Landscape architect

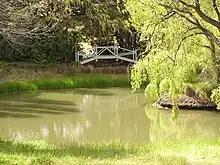
Markdale Garden at Binda near Crookwell, New South Wales, Australia, designed by Edna Walling

Some notable Australian landscape architects include Catherin Bull, Kevin Taylor, Richard Weller, Peter Spooner, Sydney based writer and designer (Doris) Jocelyn Brown, Grace Fraser,